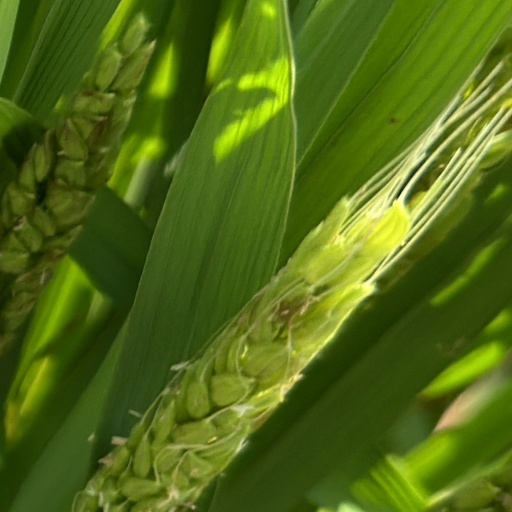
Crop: rice